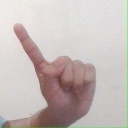
अक्षर: ए